Royal Palace of Madrid

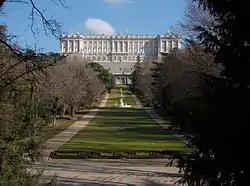
View of Paseo Principal, part of Campo del Moro Gardens.

Pathways divide the Plaza into three main plots: the Central Gardens, the Cabo Noval Gardens and the Lepanto Gardens. The Central Gardens are arranged in a grid around the central monument to Philip IV, following the Baroque model garden. They consist of seven flowerbeds, each bordered with box hedges and holding small cypress, yew and magnolias and annual flowers. The north and south boundaries of the Central Gardens are marked by a row of statues, popularly known as the "Gothic kings"— sculptures representing five Visigoth rulers and fifteen rulers of the early Christian kingdoms in the Reconquista. They are carved from limestone, and are part of a series dedicated to all monarchs of Spain. These were ordered for the decoration of the Palacio Real and were executed between 1750 and 1753. Engineers felt the statues were too heavy for the palace balustrade, so they were left on ground level where their lack of fine detail is readily apparent. The remainder of the statues are in the Sabatini Gardens.